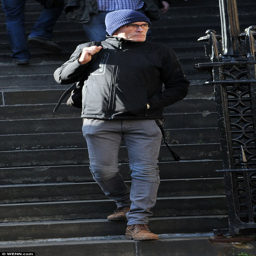
that 's a wrap : he pulled on a woolly hat and made his way down the stairs when his work was done